Helicopter Anti-Submarine Squadron 9

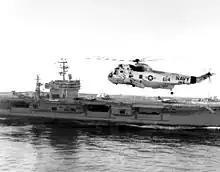
An SH-3H of HS-9 flying beside USS "Theodore Roosevelt"

During their 1985 Mediterranean deployment, HS-9 shattered its previous submarine contact and tracking record during operations against Soviet and other non-allied submarines, resulting in the Sea Griffins winning their third "Hook-em" award. 1986 saw HS-9 again preparing for deployment, embarking aboard "Nimitz" for training and workup phases, the first under the new "Super Cag" concept. Continuing their success, the Sea Griffins were again awarded the Arnold Jay Isbell Trophy for ASW excellence for the year 1985 and the Helicopter Antisubmarine Wing ONE maintenance awards for July through December 1985 and January through June 1986. During the advanced phase of workups the "Nimitz", with HS-9 aboard, participated in the NATO exercise "Northern Wedding" from August through October 1986. HS-9 was awarded the Commander, Carrier Air Wing EIGHT, "Top Wrench" award for superior maintenance for the workup phases. During the 1986-87 Mediterranean cruise, HS-9 participated in several major exercises, the highlight of which was "Dragon Hammer," a NATO exercise that included over 60 ships and 200 aircraft.